Paulina Krakowowa

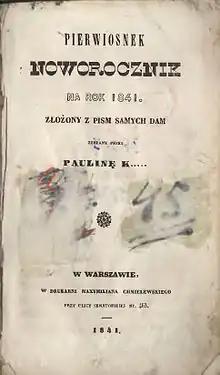
"Pierwiosnek", 1841 yearbook

Krakowowa launched a literary almanac ("noworocznik", a type of yearbook) under the title "Pierwiosnek" (Primrose) (see ). It was reviewed in "Literaturnaya Gazeta" in 1840 by Pyotr Pavlovich Dubrovskii.